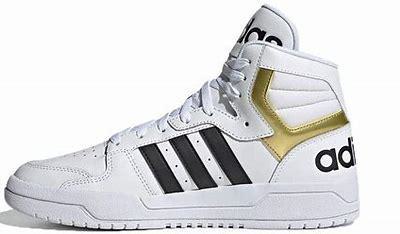
Brand: adidas
Model: neo Adidas NEO Entrap Mid